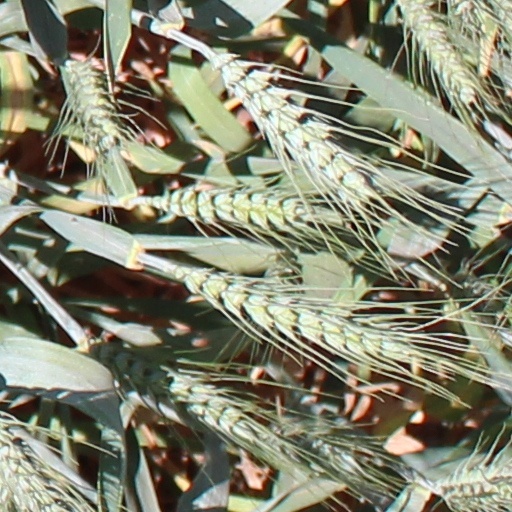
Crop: wheat